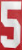
Number: 5